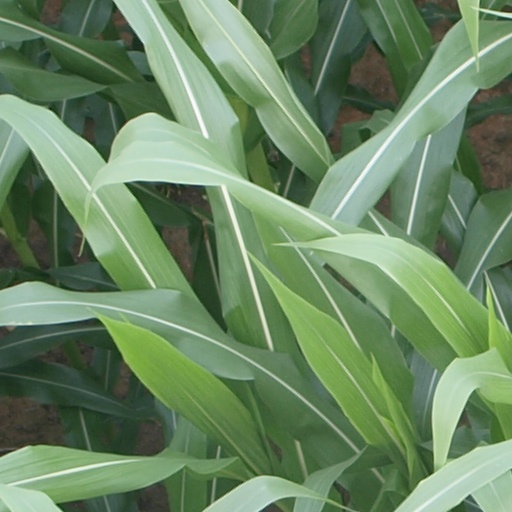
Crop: maize; corn